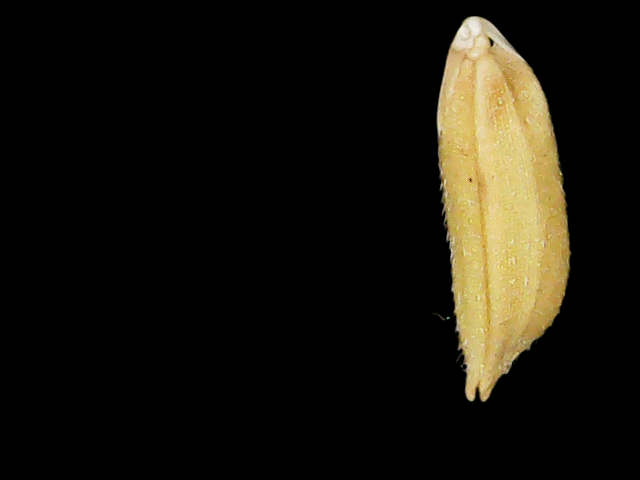
Rice variety: Binadhan07